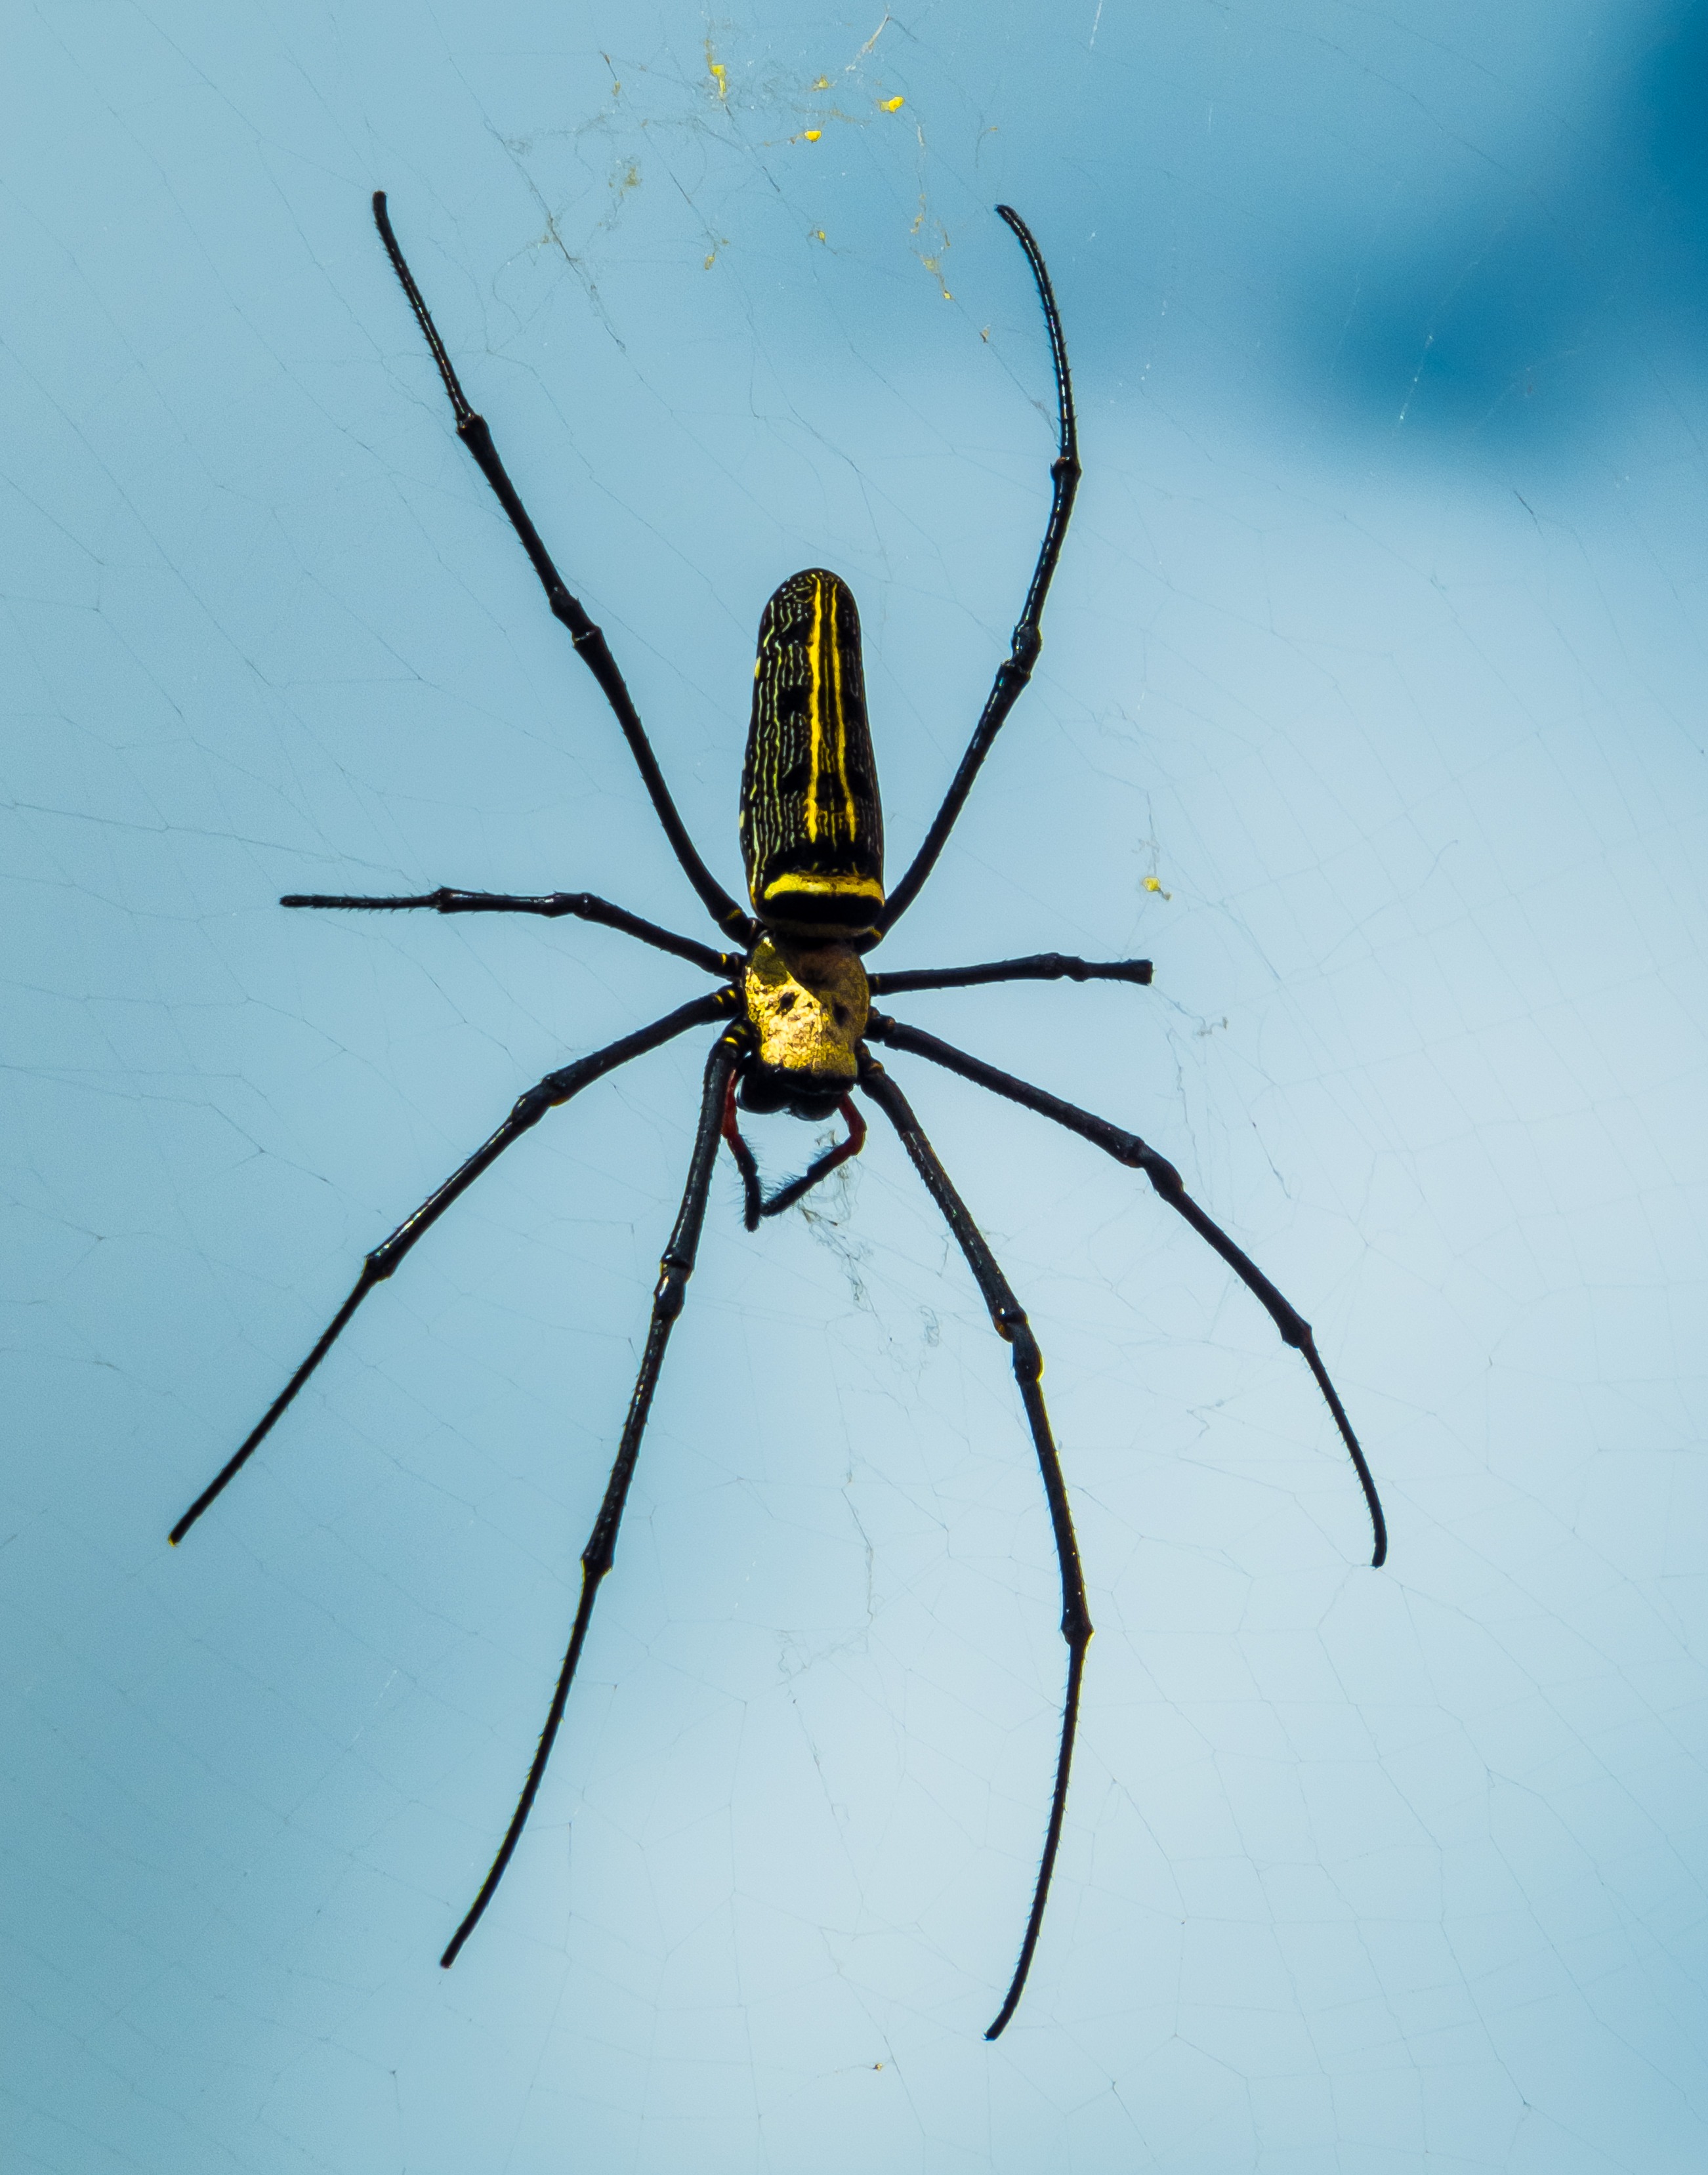
wing, biology, close, fauna, invertebrate, close up, spider, arachnid, argiope, network, macro photography, arthropod, european garden spider, araneus, orb weaver spider, tangle web spider